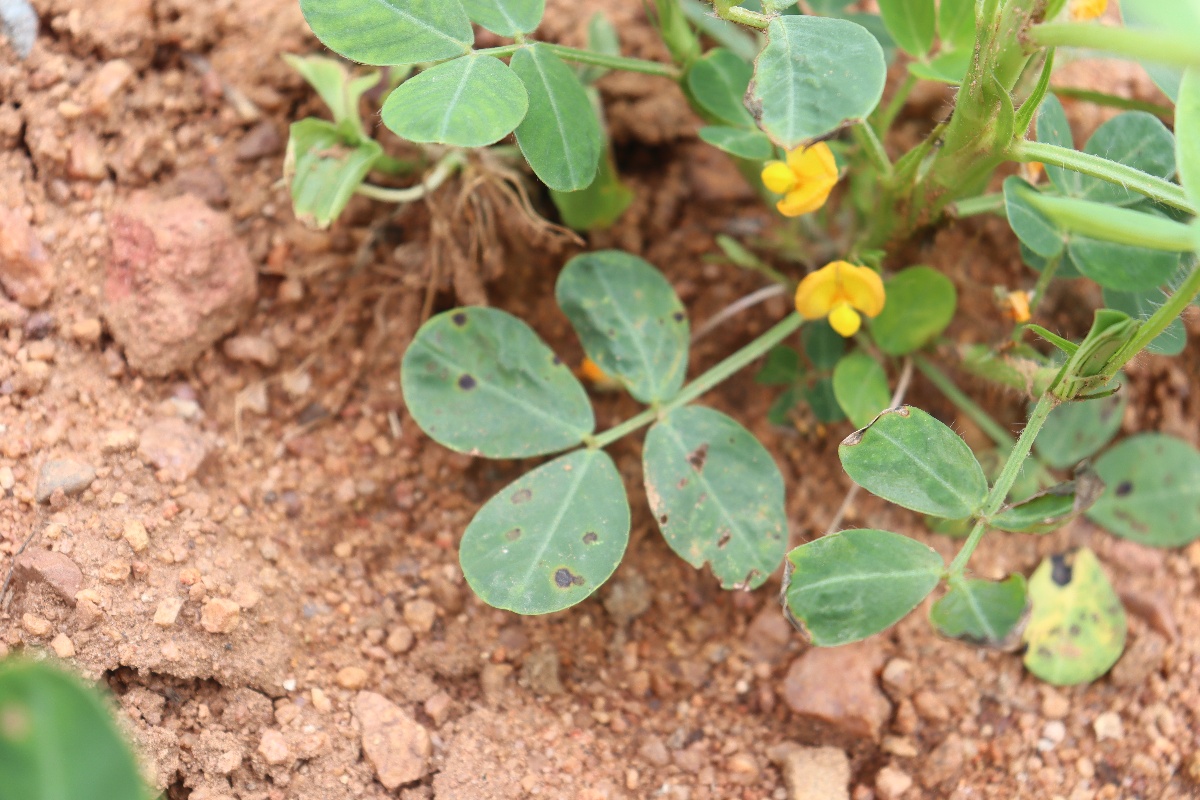
Label: healthy leaf